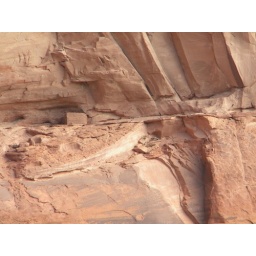
This ancient building was way up on the side of this rock wall. in the Canyon DeChelly National Monument